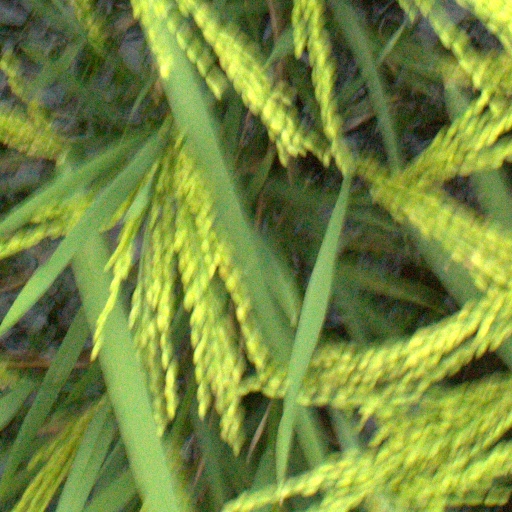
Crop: rice